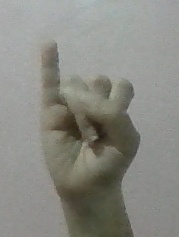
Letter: meem